École Polytechnique massacre

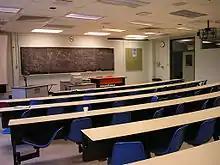
view of a classroom from the rear, with blackboard and three desks and tables at the front of the class, and five rows of long curved student desks with blue chairs attached.

The gunman went down to the first-floor cafeteria, in which about 100 people were gathered. As he shot nursing student Barbara Maria Klucznick near the kitchens and wounded another student, the crowd scattered. Entering an unlocked storage area at the end of the cafeteria, the gunman shot and killed Anne-Marie Edward and Geneviève Bergeron, who were hiding. He told a male and female student to come out from under a table; they complied and he let them live.